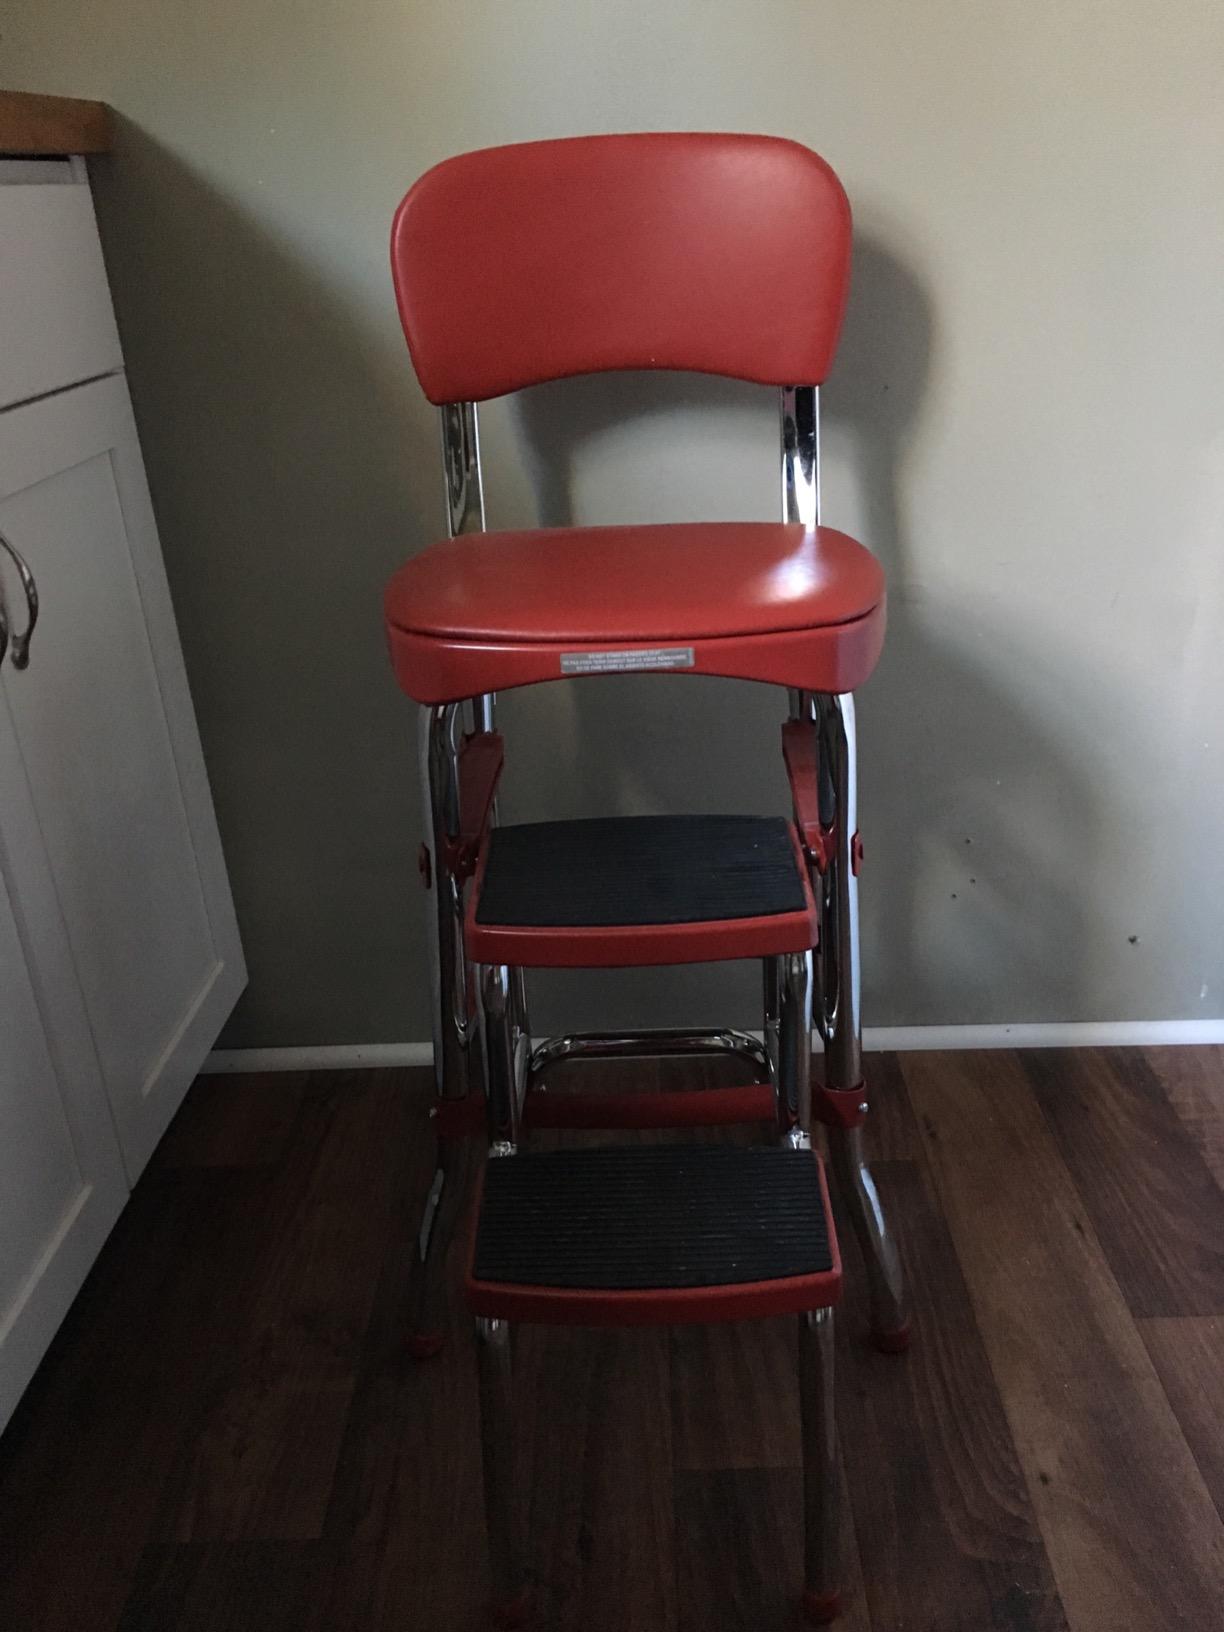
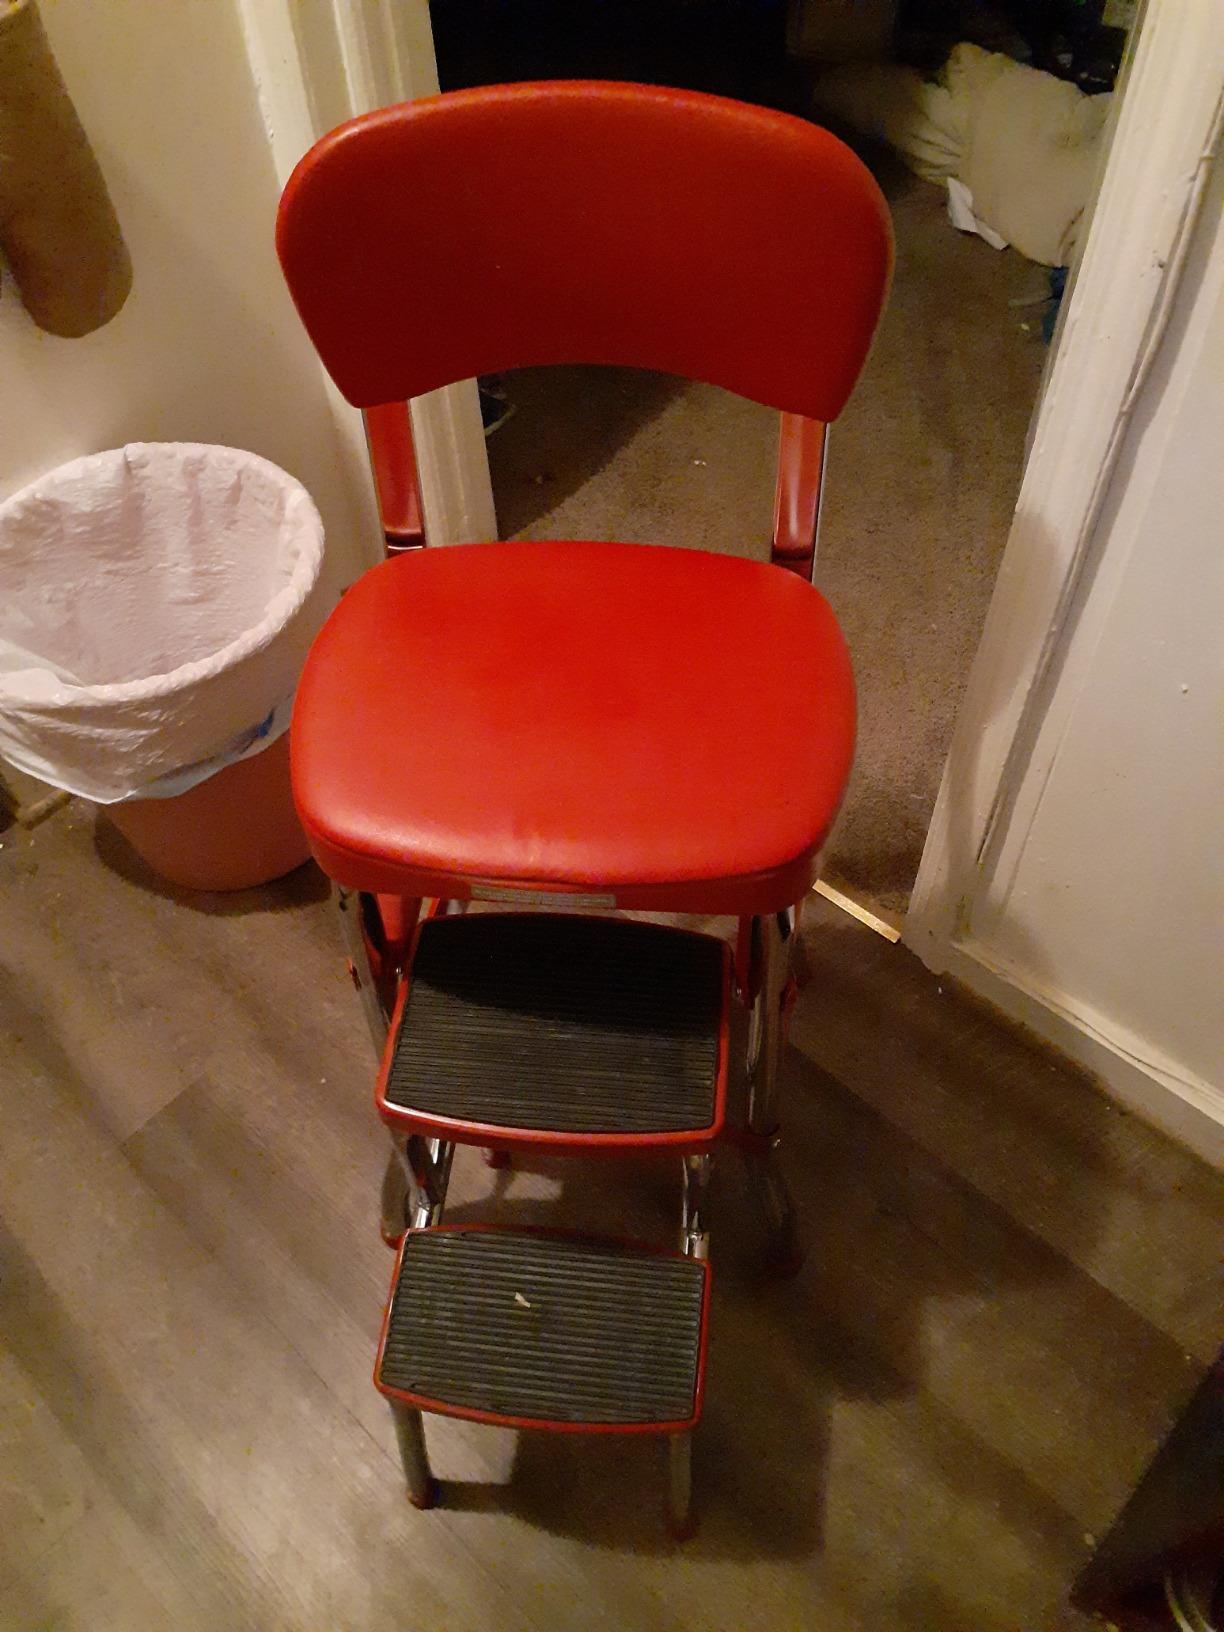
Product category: items_chair
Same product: yes